Aylett Sammes

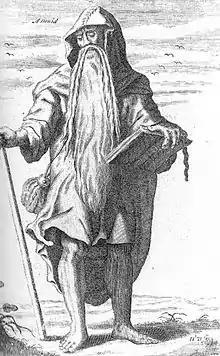
A druid, illustration from "Britannia Antiqua Illustrata" (1676).

While the specific historical theories brought forward by Sammes were discounted by his contemporaries, his book was a contribution to a number of debates of the time, and its effect on iconography was major. The representations of Celtic druids had been developed from beginnings in Conrad Celtes and the "Jani Anglorum" (1610) of John Selden. Inigo Jones had made a druid stage design (1638) for Lodowick Carlell's "The Passionate Lovers", drawing on earlier pageant representations of Ancient Britons, as a Wild Man. Further iconographic sources drawn upon were of the Green Man and hermits. As represented in "Britannia Antiqua Illustrata" the druid is a composite of "wild" and "holy". John Wood, the Elder was prepared to take Sammes seriously, in theorising about Stonehenge.